Pharmacology of ethanol

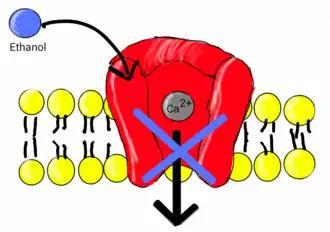
Ethanol blocks voltage-gated calcium channel

Ethanol has been found to enhance GABA receptor-mediated currents in functional assays. Ethanol has long shown a similarity in its effects to positive allosteric modulators of the GABA receptor like benzodiazepines, barbiturates, and various general anesthetics. Some of these effects include anxiolytic, anticonvulsant, sedative, and hypnotic effects, cognitive impairment, and motor incoordination. In accordance, it was theorized and widely believed that the primary mechanism of action of ethanol is GABA receptor positive allosteric modulation. However, other ion channels are involved in its effects as well. Although ethanol exhibits positive allosteric binding properties to GABA receptors, its effects are limited to pentamers containing the δ-subunit rather than the γ-subunit. Ethanol potentiates extrasynaptic δ subunit-containing GABA receptors at behaviorally relevant (as low as 3 mM) concentrations, but γ subunit receptors are enhanced only at far higher concentrations (> 100 mM) that are in excess of recreational concentrations (up to 50 mM).